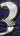
Number: 3